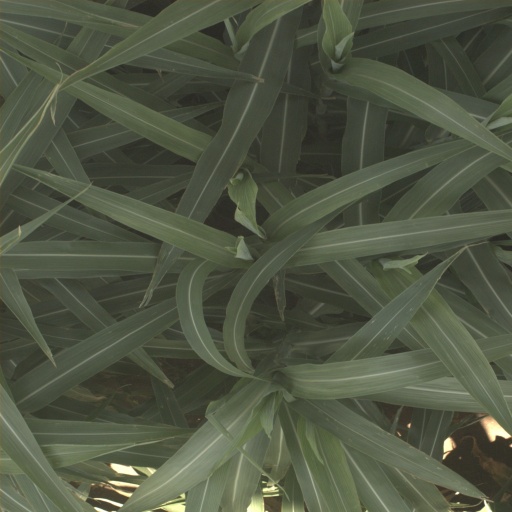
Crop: sorghum